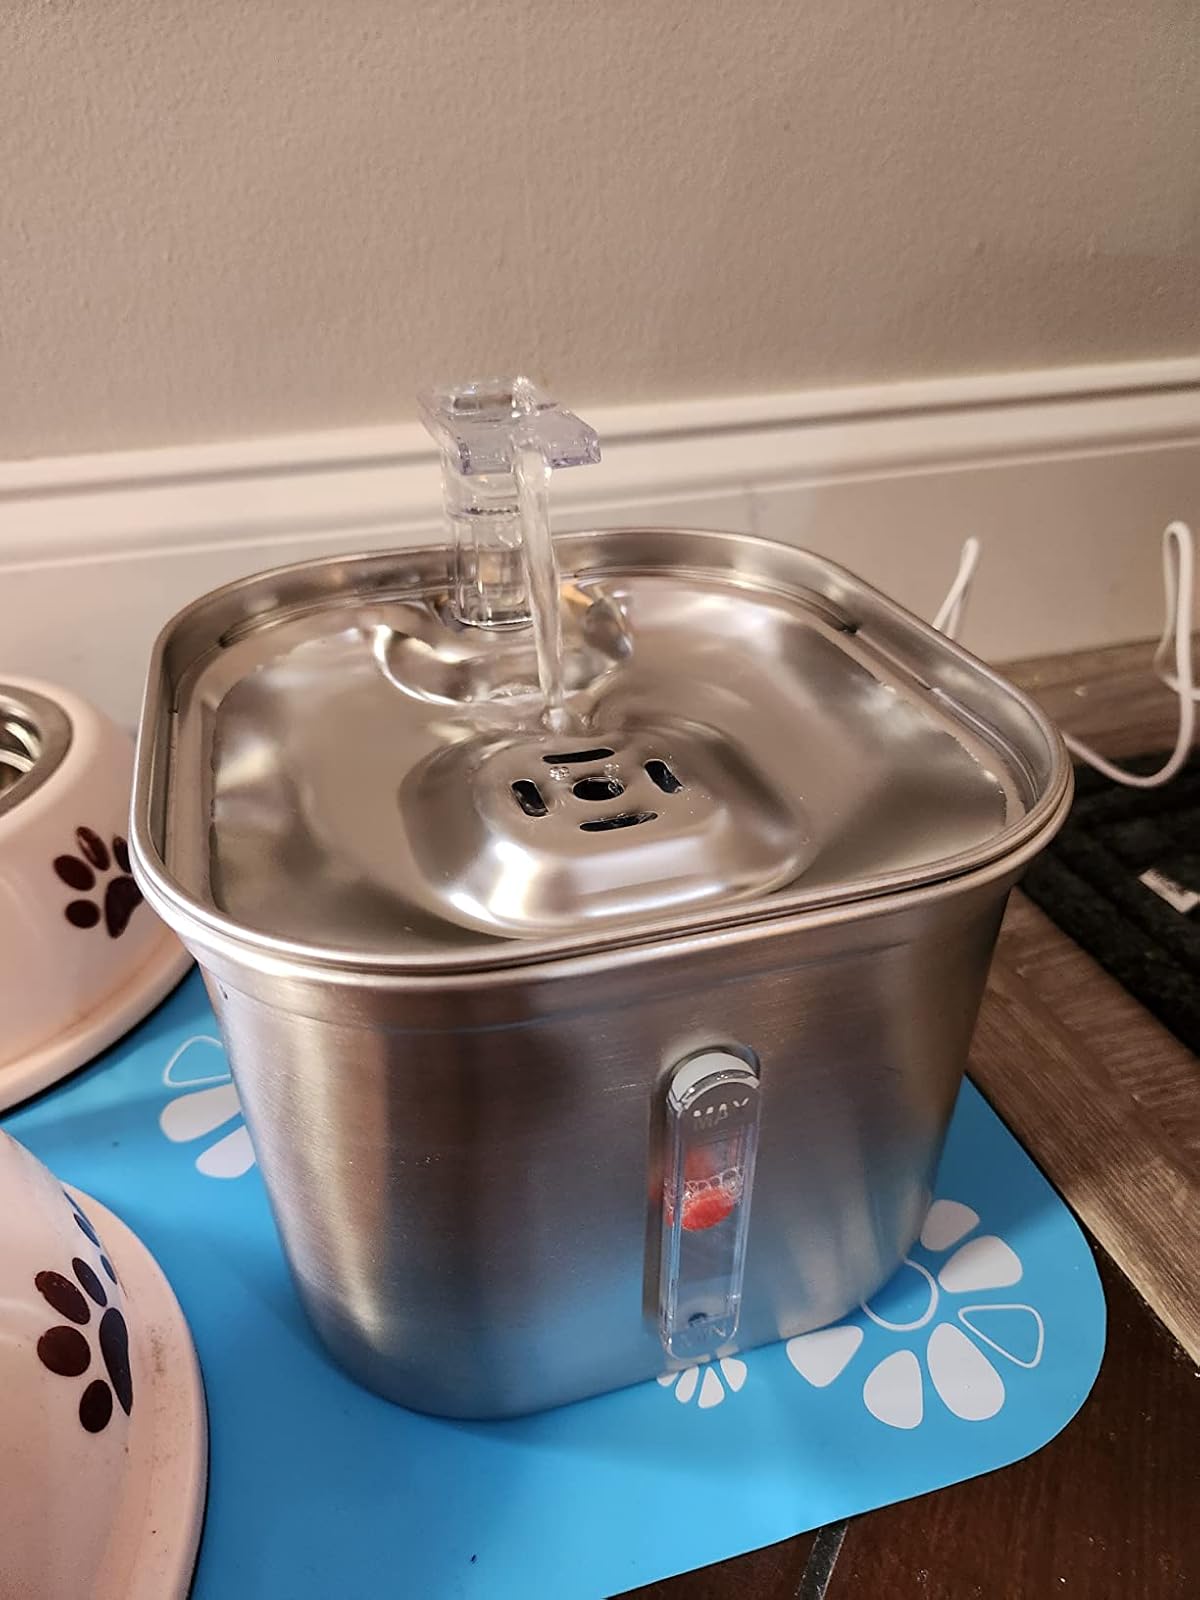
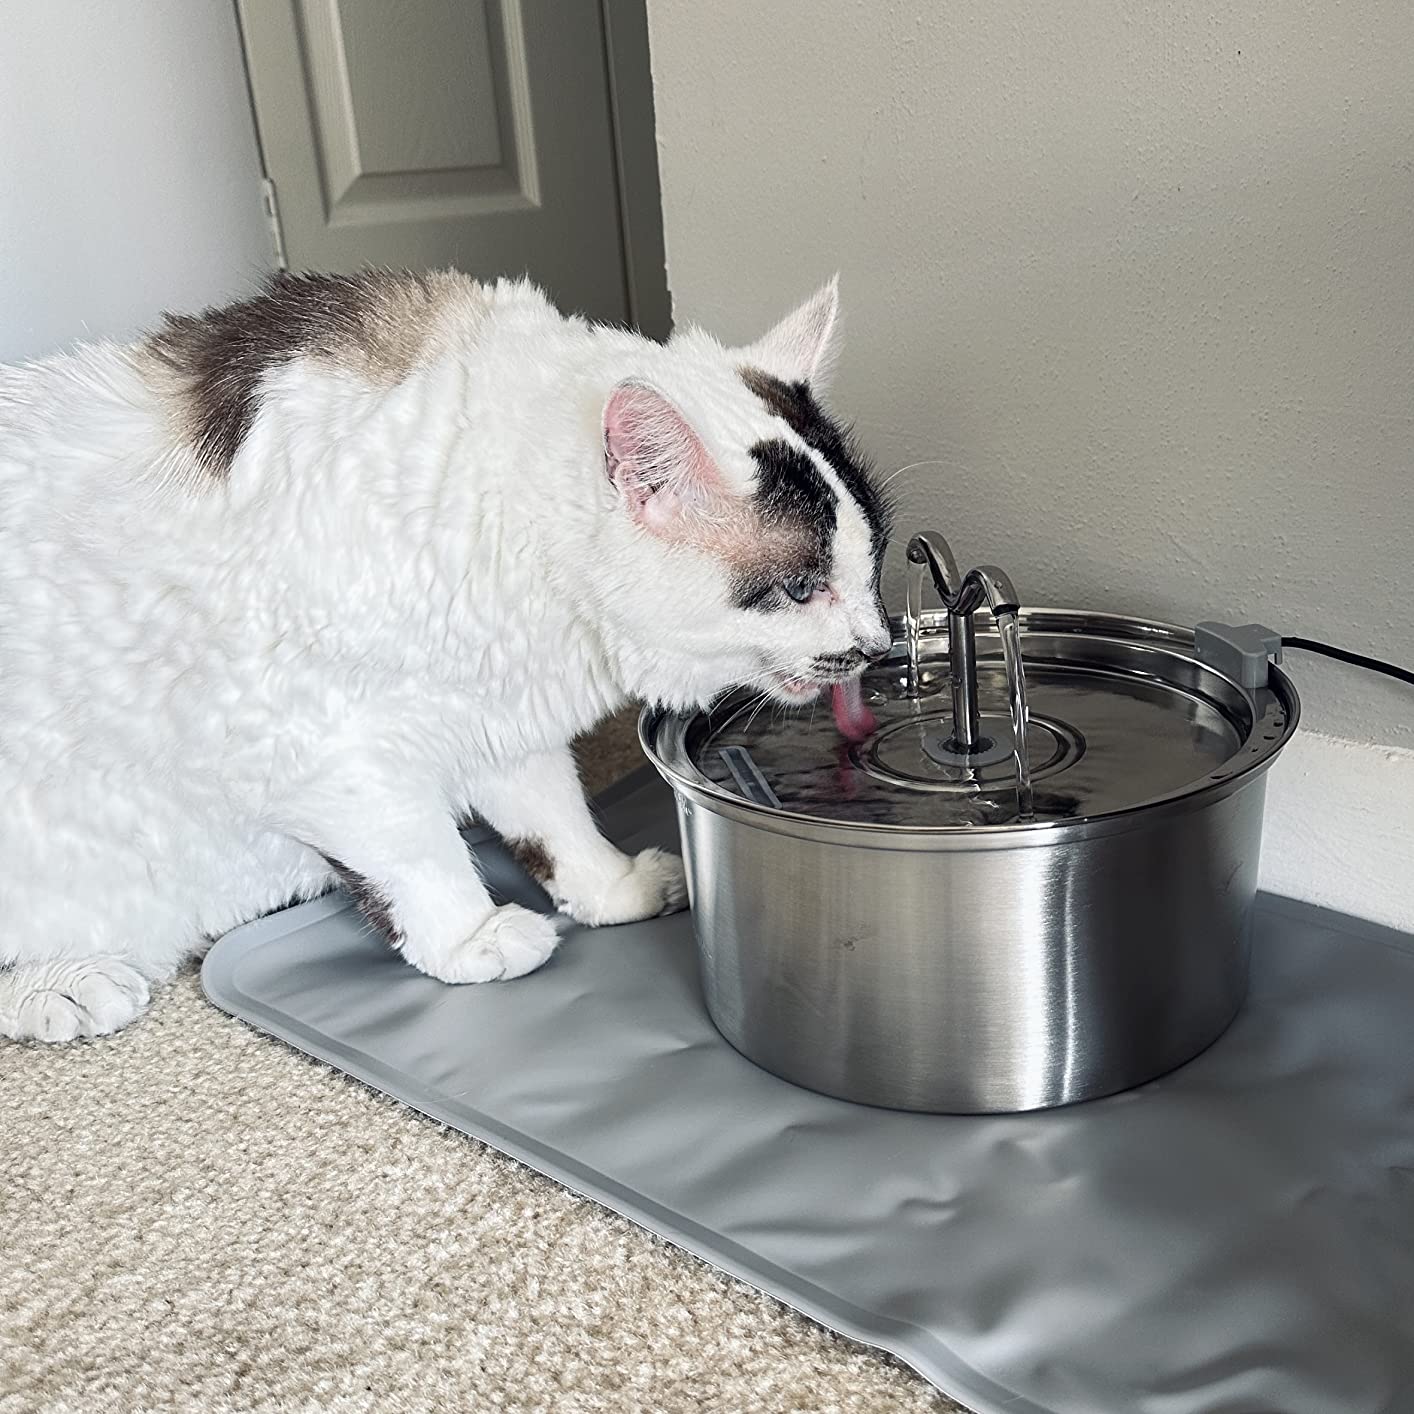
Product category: items_bowl
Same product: no